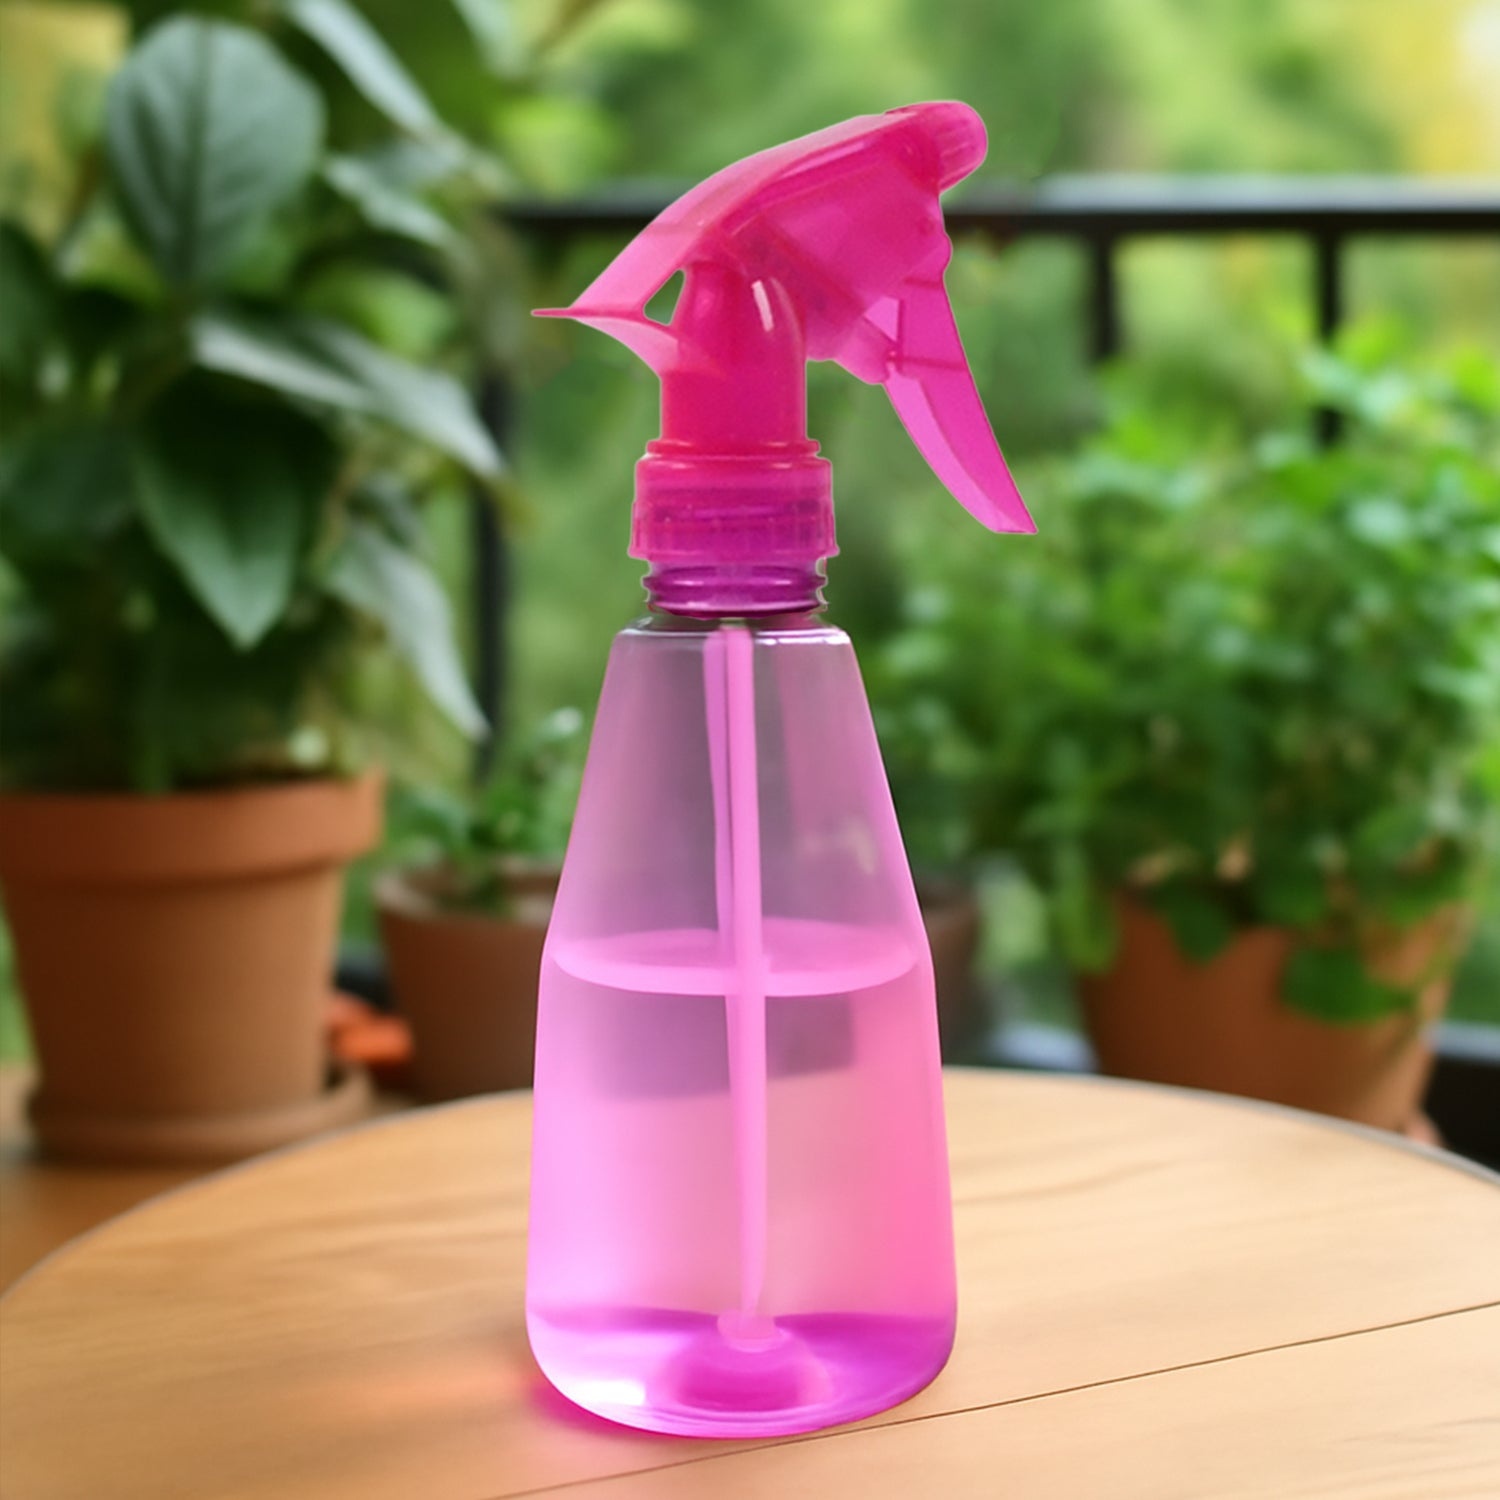
Plastic Multipurpose Home & Garden Water Spray Bottle for Cleaning Pack (414 ML / 1 Pc)
Brand: Aeon tree
Plastic Multipurpose Home & Garden Water Spray Bottle for Cleaning Pack (414 ML / 1 Pc) Description:- Suitable for sanitization, garden and plant care, household sprays for ironing, moisturizing hair spray, floor or carpet cleaner, vinegar and water mixture for cleaning windows, moisturizing face cosmetics, vegetable washing, bathroom cleaning and homemade recipes for skin and beauty. PERFECT FOR DISPENSING: Our bottles come with a perfectly sized dip tube that goes all the way to the bottom of the bottle to make sure there is no waste. FOOD GRADE, MATERIALS: Our bottles are made from food-grade material, which offers a perfect mix of transparent material and strength. They're BPA and latex-free and are great for massage oil and lotion. REUSABLE - AGAIN AND AGAIN: When you're done using a bottle, simply wash it out with soap and water or place it in the top rack of the dishwasher - these bottles are meant to be reused again and again. For best results, do not microwave. Dimension:- Volu. Weight (Gm) :- 245 Product Weight (Gm) :- 44 Ship Weight (Gm) :- 245 Length (Cm) :- 21 Breadth (Cm) :- 7 Height (Cm) :- 8
Category: Home & Garden > Household Supplies > Household Cleaning Supplies > Household Cleaning Products